Pipewell

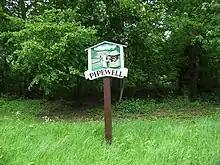
Village sign

Pipewell is a village in the civil parish of Rushton, in the North Northamptonshire district, in the ceremonial county of Northamptonshire, England. It is a mile away from Corby. With 63 inhabitants, it is one of the smallest villages in Northamptonshire. A Community Governance Review concluded in February 2015 resulted in the ward of Pipewell being moved from civil parish of Wilbarston to Rushton.